Vitantonio Liuzzi

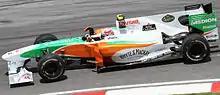
Liuzzi driving for Force India at the 2010 Malaysian Grand Prix

On 27 November 2009 Force India announced that it kept Adrian Sutil and Liuzzi as drivers for 2010.